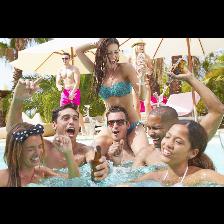
Label: Human